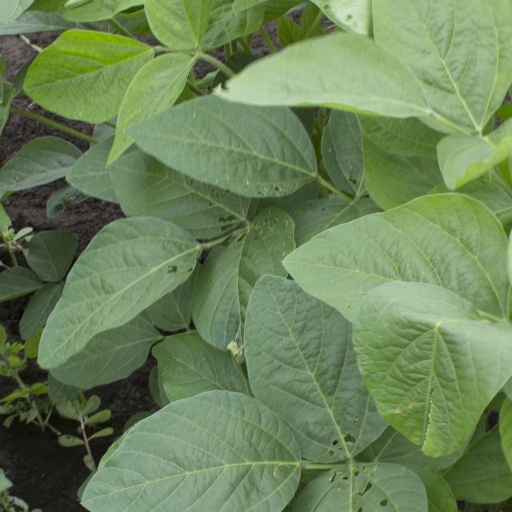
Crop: soybean